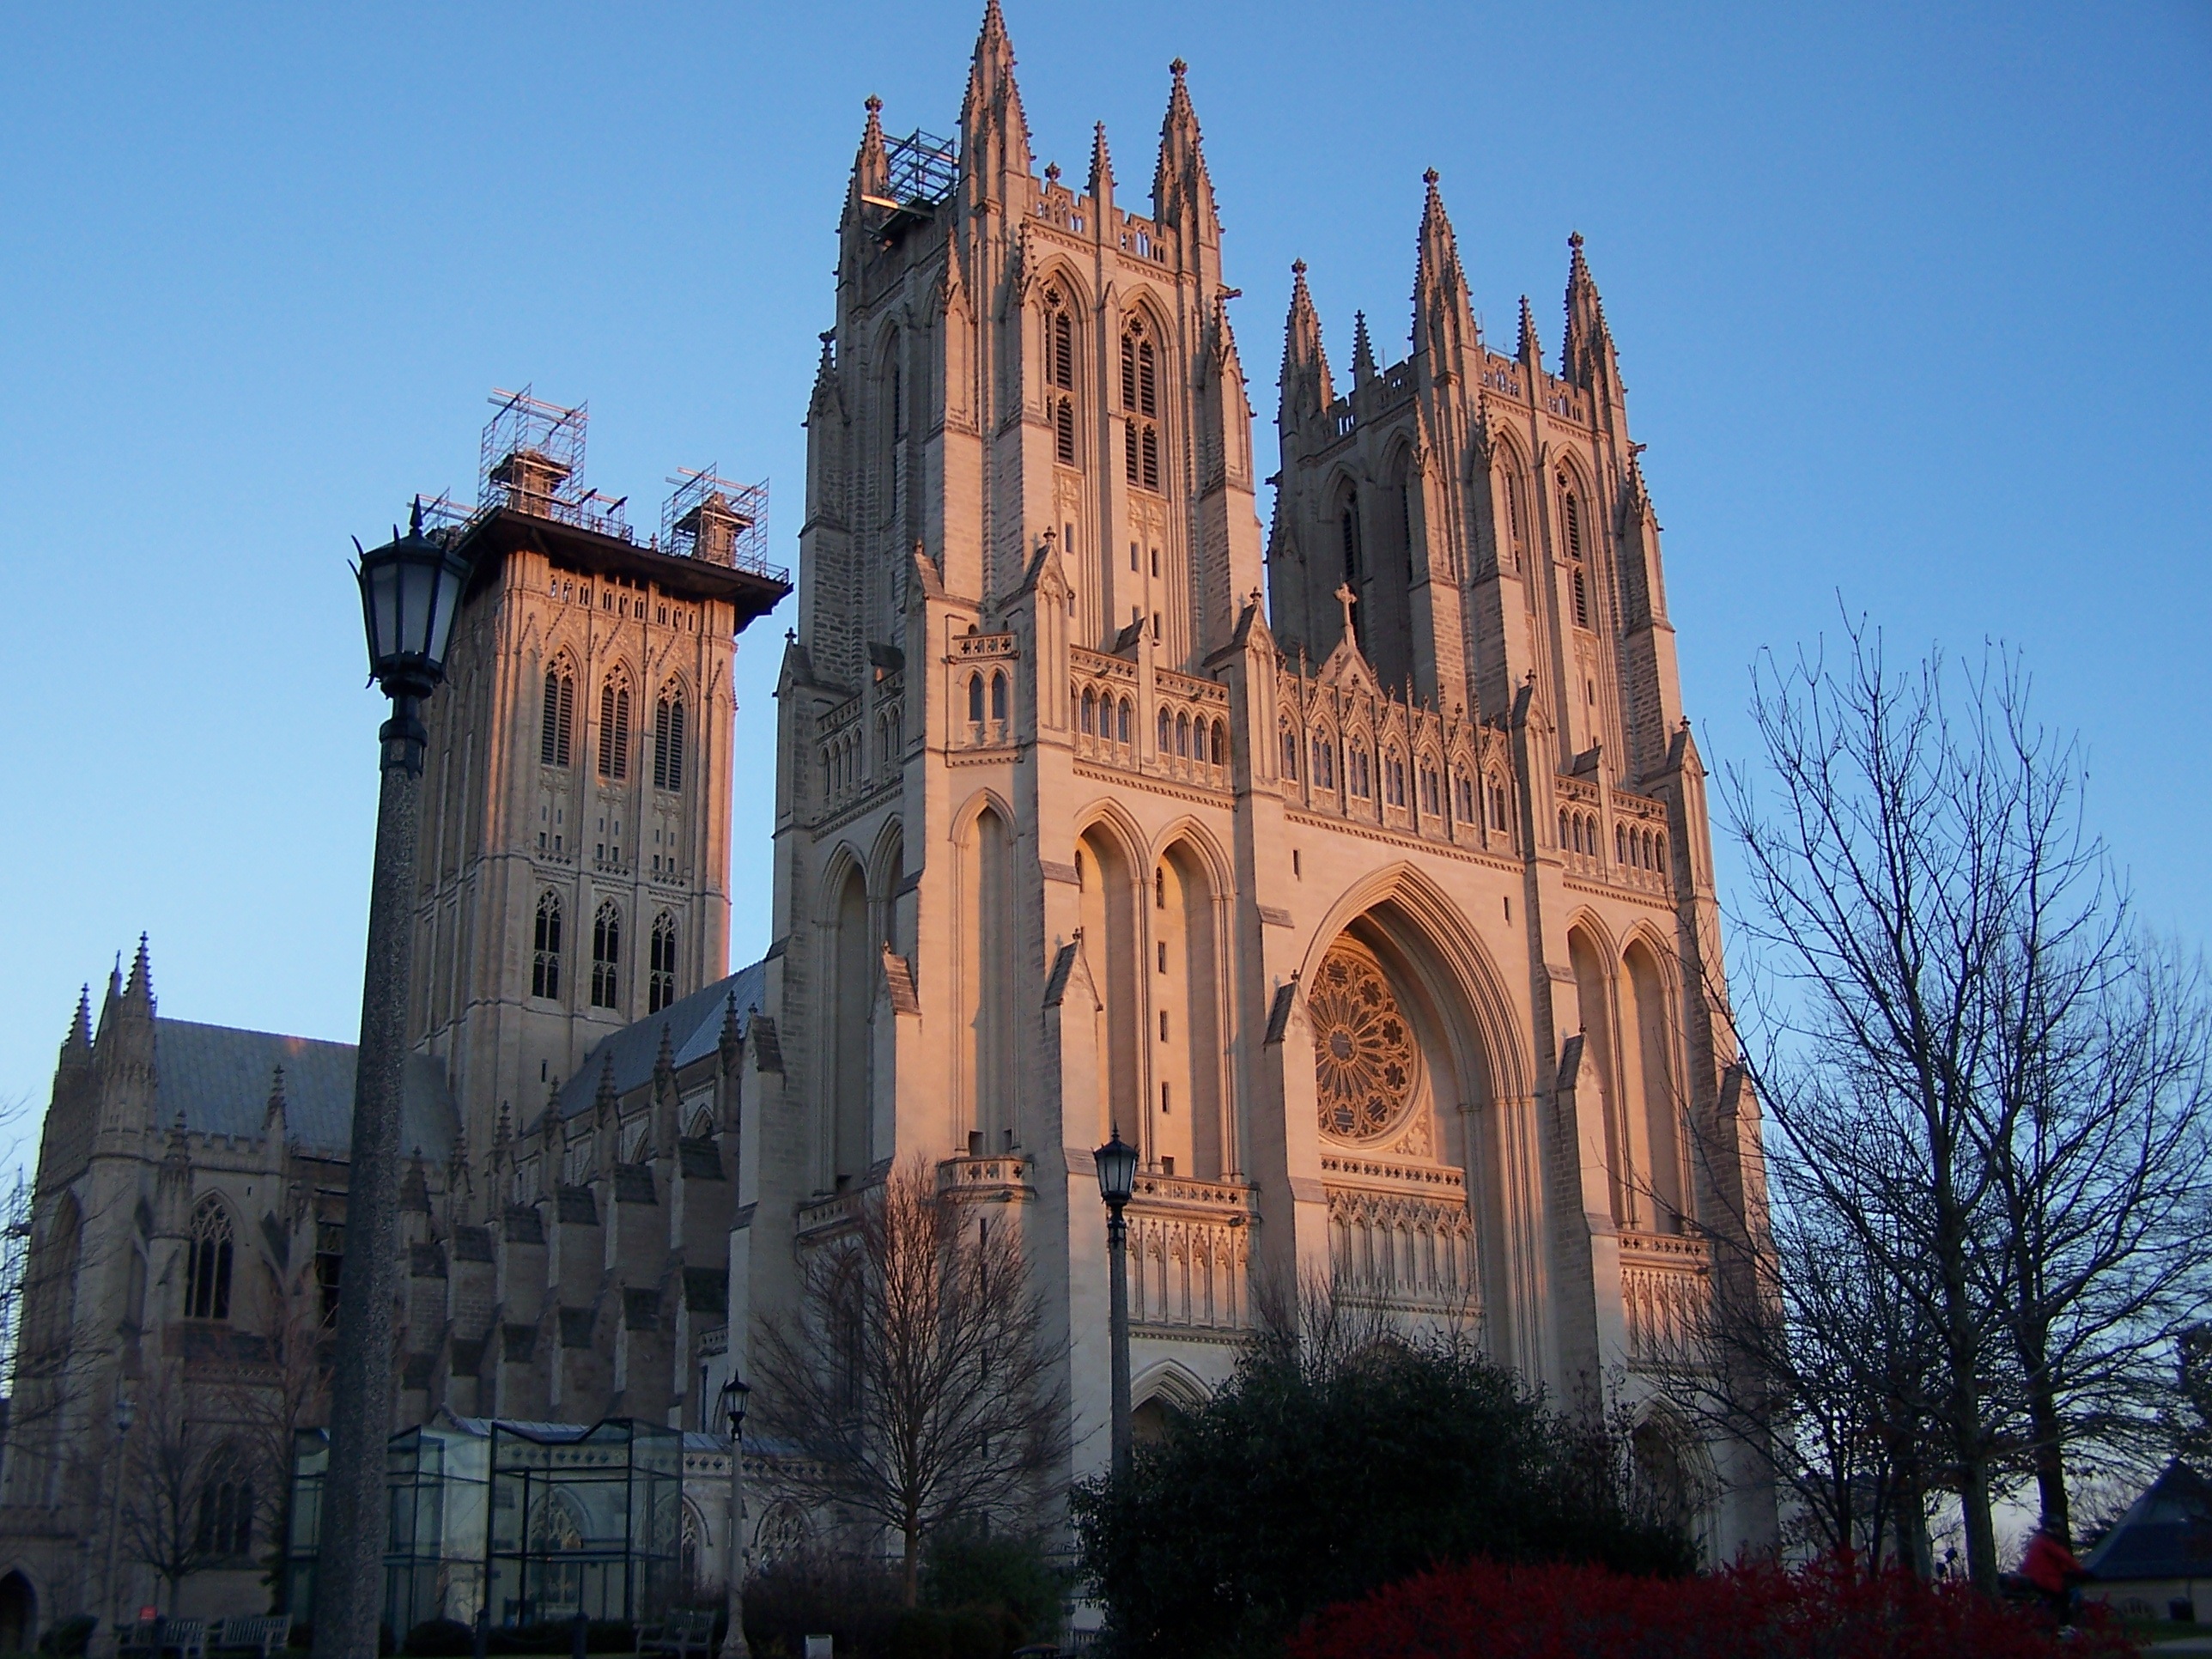
architecture, building, landmark, facade, church, cathedral, place of worship, washington, dc, national, spire, gothic architecture, episcopal, historic site